Edward Gwynn

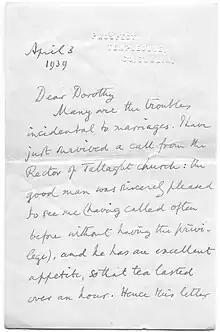
Letter written by Edward Gwynn to his daughter in law, 1939

After Edward Gwynn's death, a colleague recalled not only his keen intellect but also "that well-known smile, so full of mellow wisdom, infinite kindness and quietly amused tolerance of the foibles and extravagances of smaller minds".